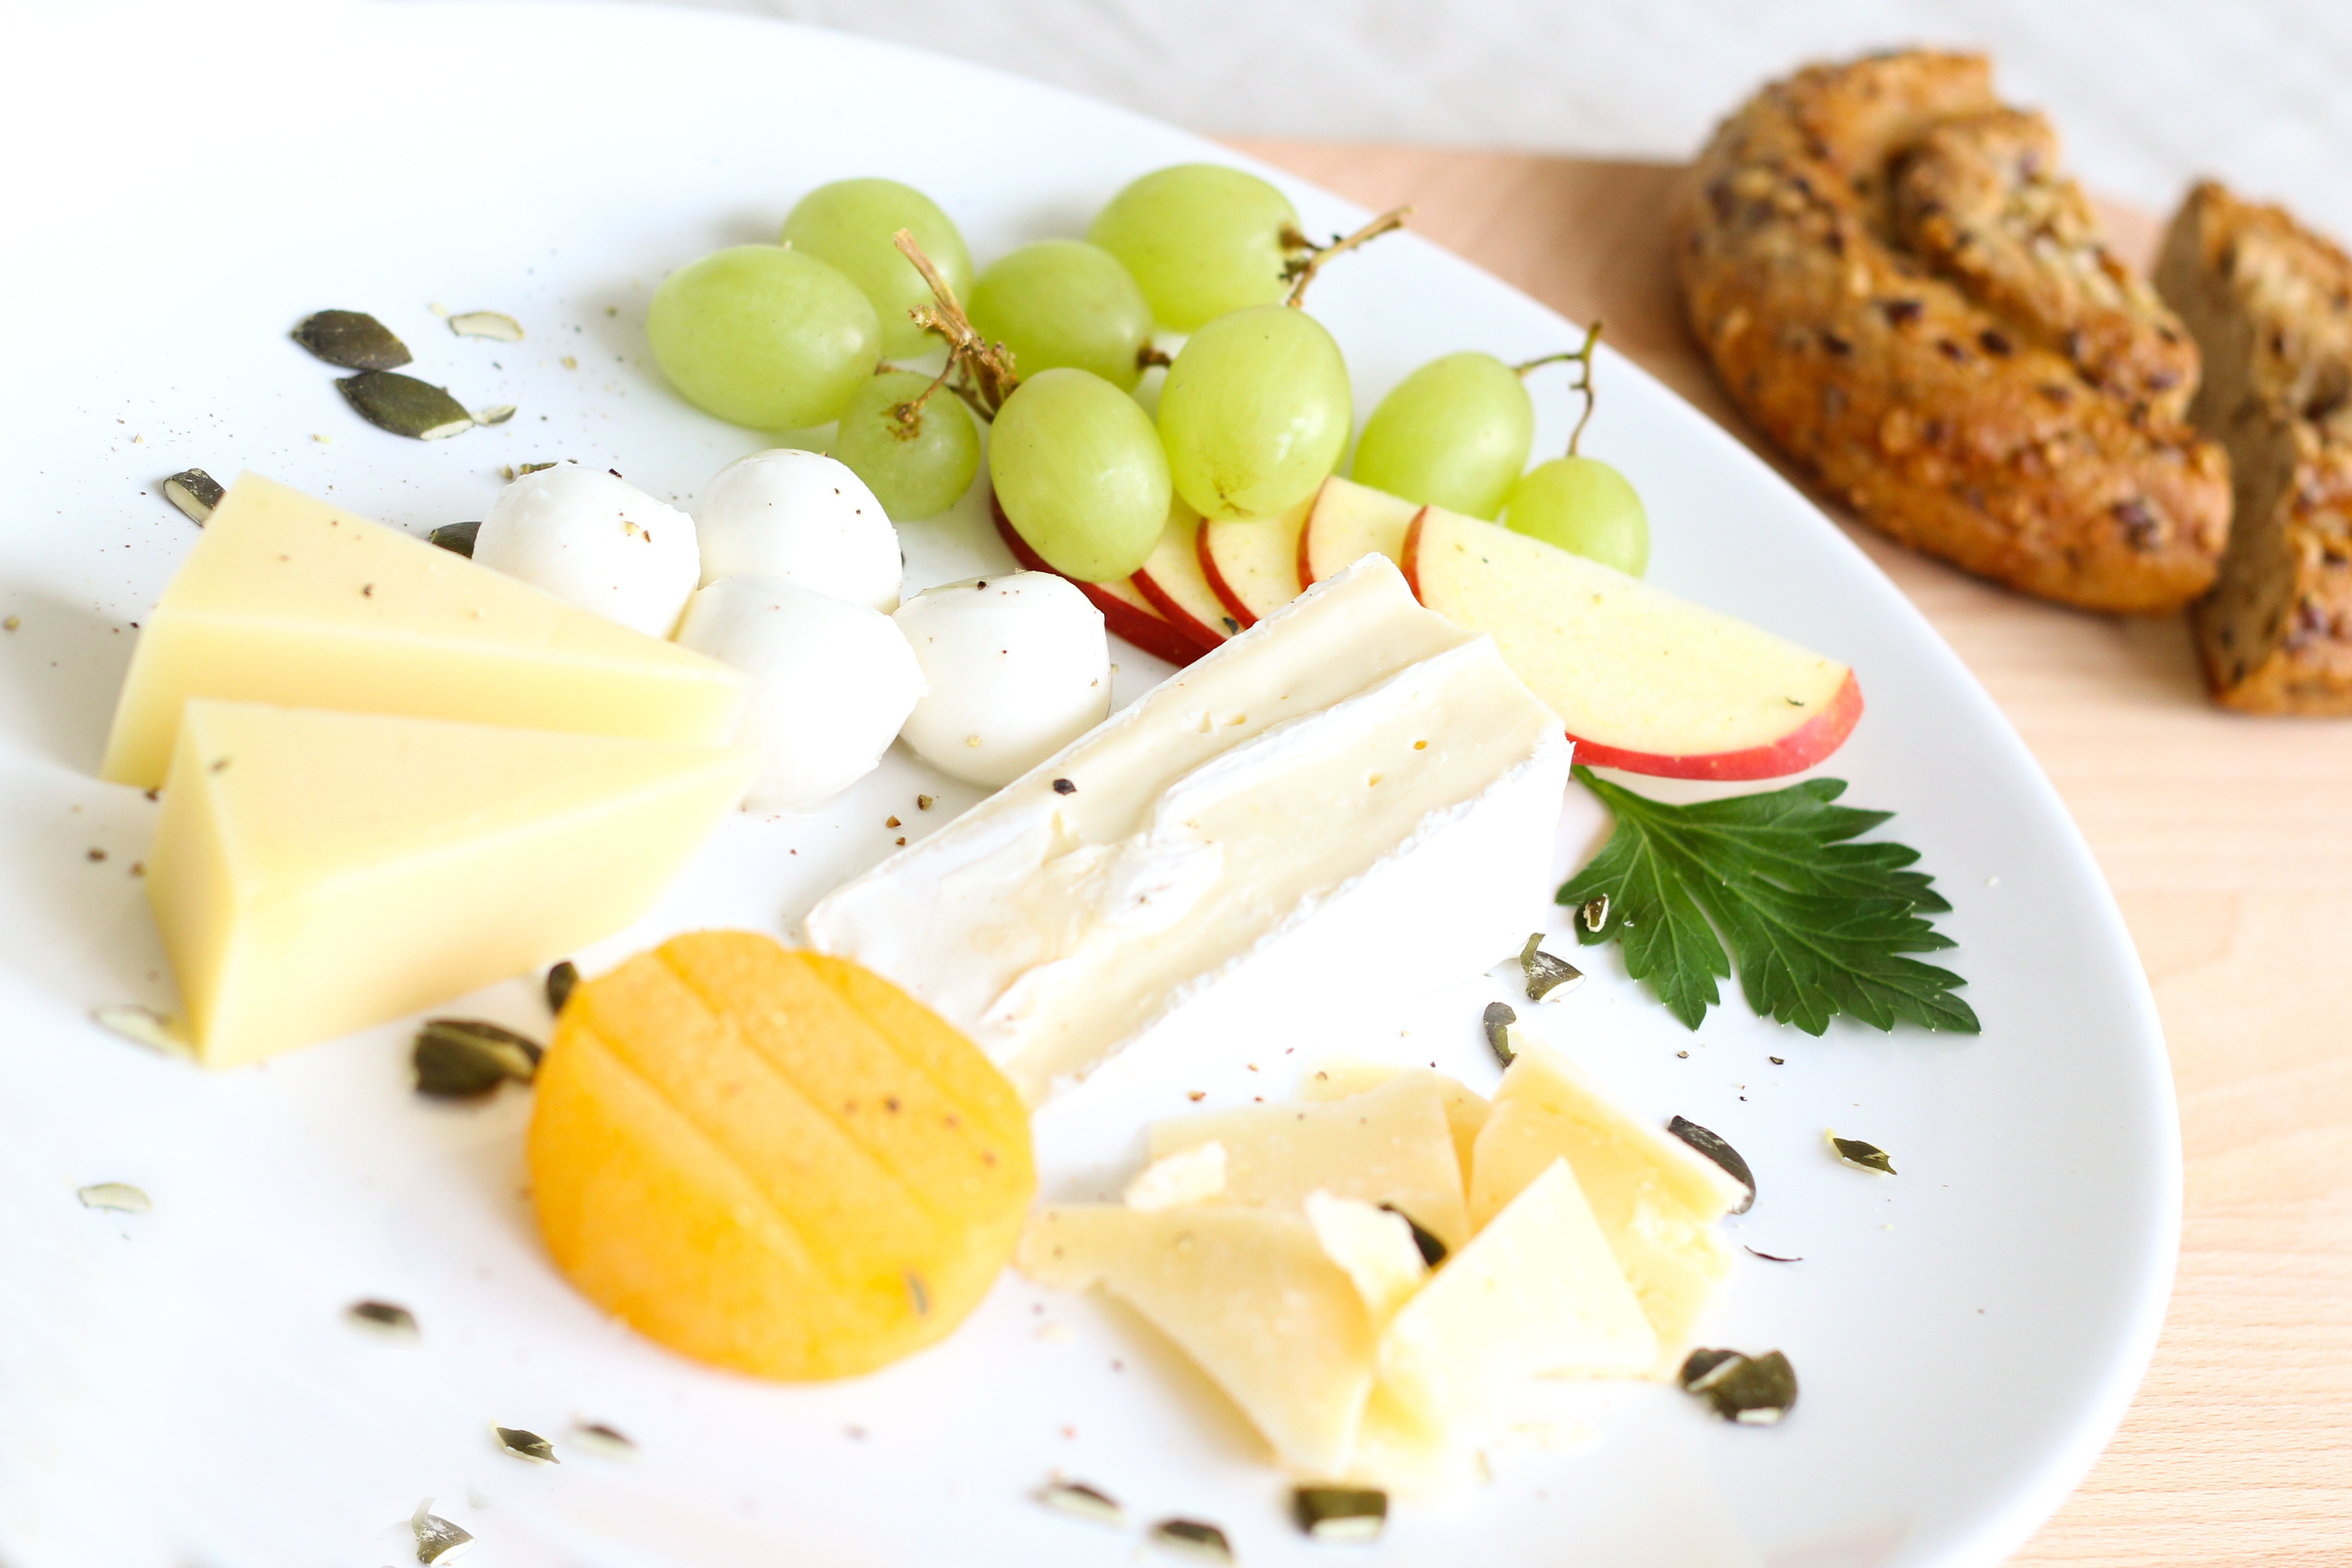
apple, plant, fruit, dish, meal, food, produce, vegetable, breakfast, healthy, eat, cuisine, delicious, cheese, nutrition, grapes, fruits, vitamins, frisch, mozzarella, flowering plant, brie, soft cheese, cheese plate, whole wheat bread, land plant, hard cheese, tvar ky